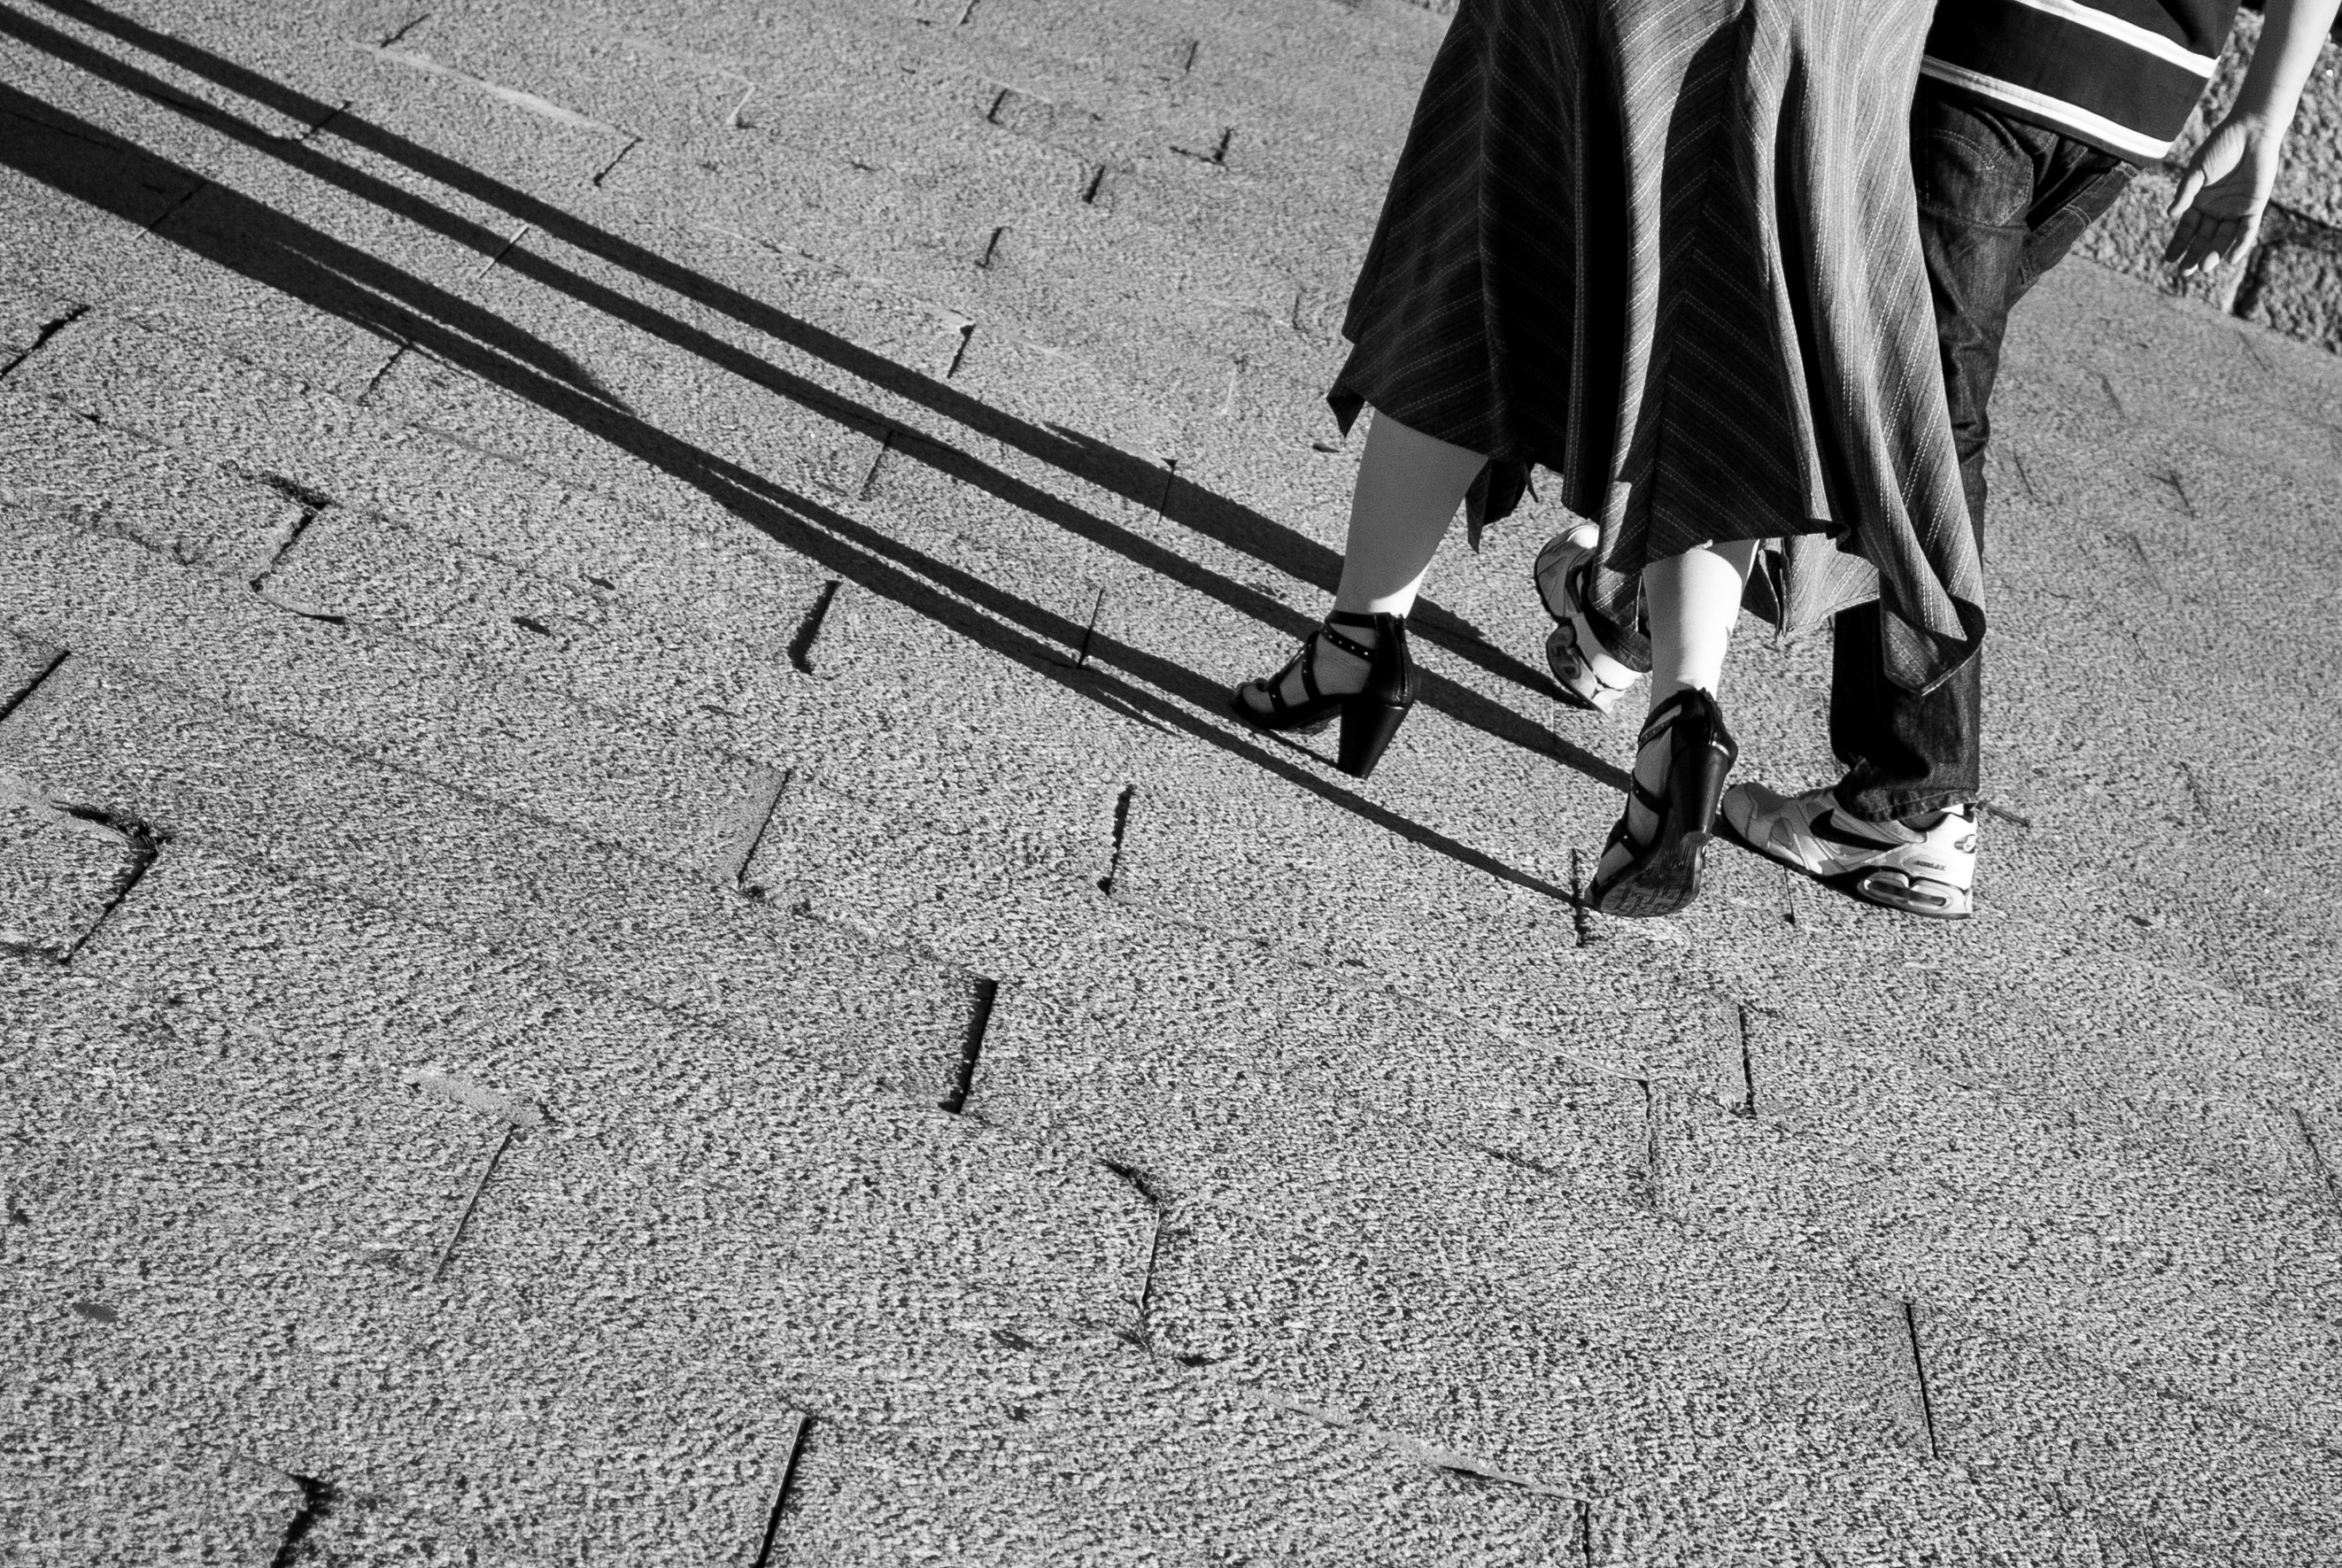
walking, black and white, road, white, street, ground, sidewalk, feet, asphalt, walk, shadow, black, monochrome, lane, shadows, people walking, infrastructure, footwear, photograph, perspectives, road surface, monochrome photography, half body